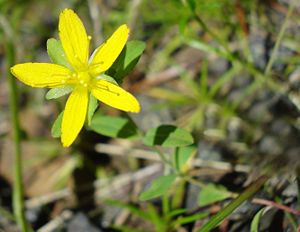
Dværgperikon
Dværgperikon, ofte skrevet dværg-perikon, er en flerårig, 5-20 cm høj, oftest nedliggende plante i perikon-familien. Blomsterne er mindre end 12 mm i diameter med elliptiske bægerblade med mørke kirtler, især i randen. I Danmark findes dværgperikon hist og her på sandede overdrev og i skovlysninger.